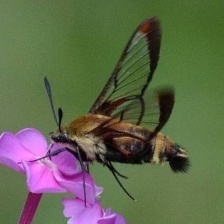
Species: CLEARWING MOTH